Google Books

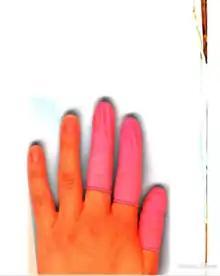
A hand scanned in a Google book

The scanning process is subject to errors. For example, some pages may be unreadable, upside down, or in the wrong order. Scholars have even reported crumpled pages, obscuring thumbs and fingers, and smeared or blurry images. On this issue, a declaration from Google at the end of scanned books says: